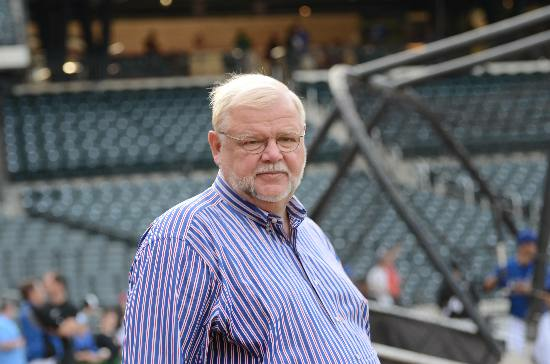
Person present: Yes